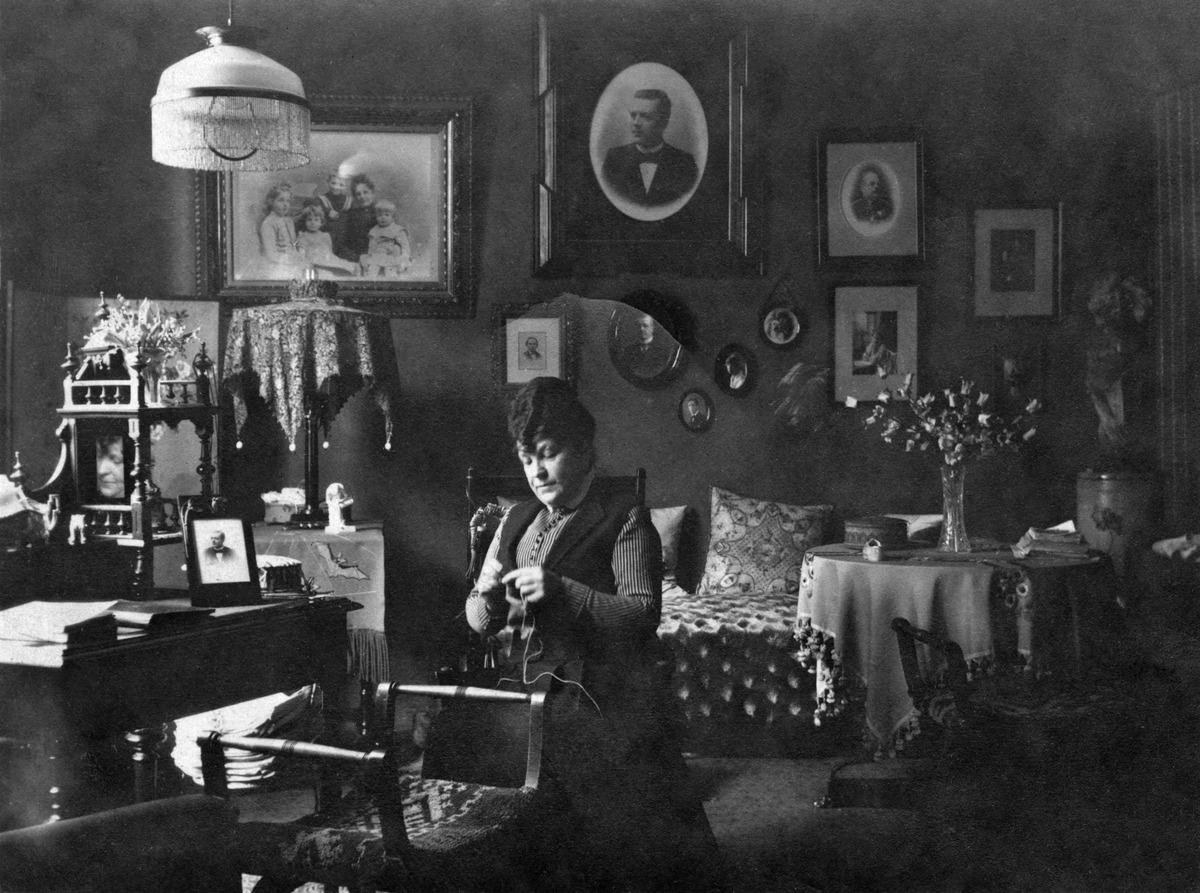
Nainen istuu kotonaan ompelemassa
sisällön kuvaus: Nainen istuu kotonaan ompelemassa. Taustalla seinällä kehystettyjä valokuvia. mustavalkoinen
Ajankohta: kuvausaika 1890 - 1900 -luku n
Paikka: Suomi, Uusimaa, Helsinki, Helsinki
Aiheet: Buchert, naiset, huonekalut sängyt, taulut, tekstiilit sisustustekstiilit, tekstiilit kodintekstiilit pöytäliinat, lamput, varjostimet, kuvat valokuvat, kampaukset, käsityöt ompelu, kukat, leikkokukat, astiat maljakot